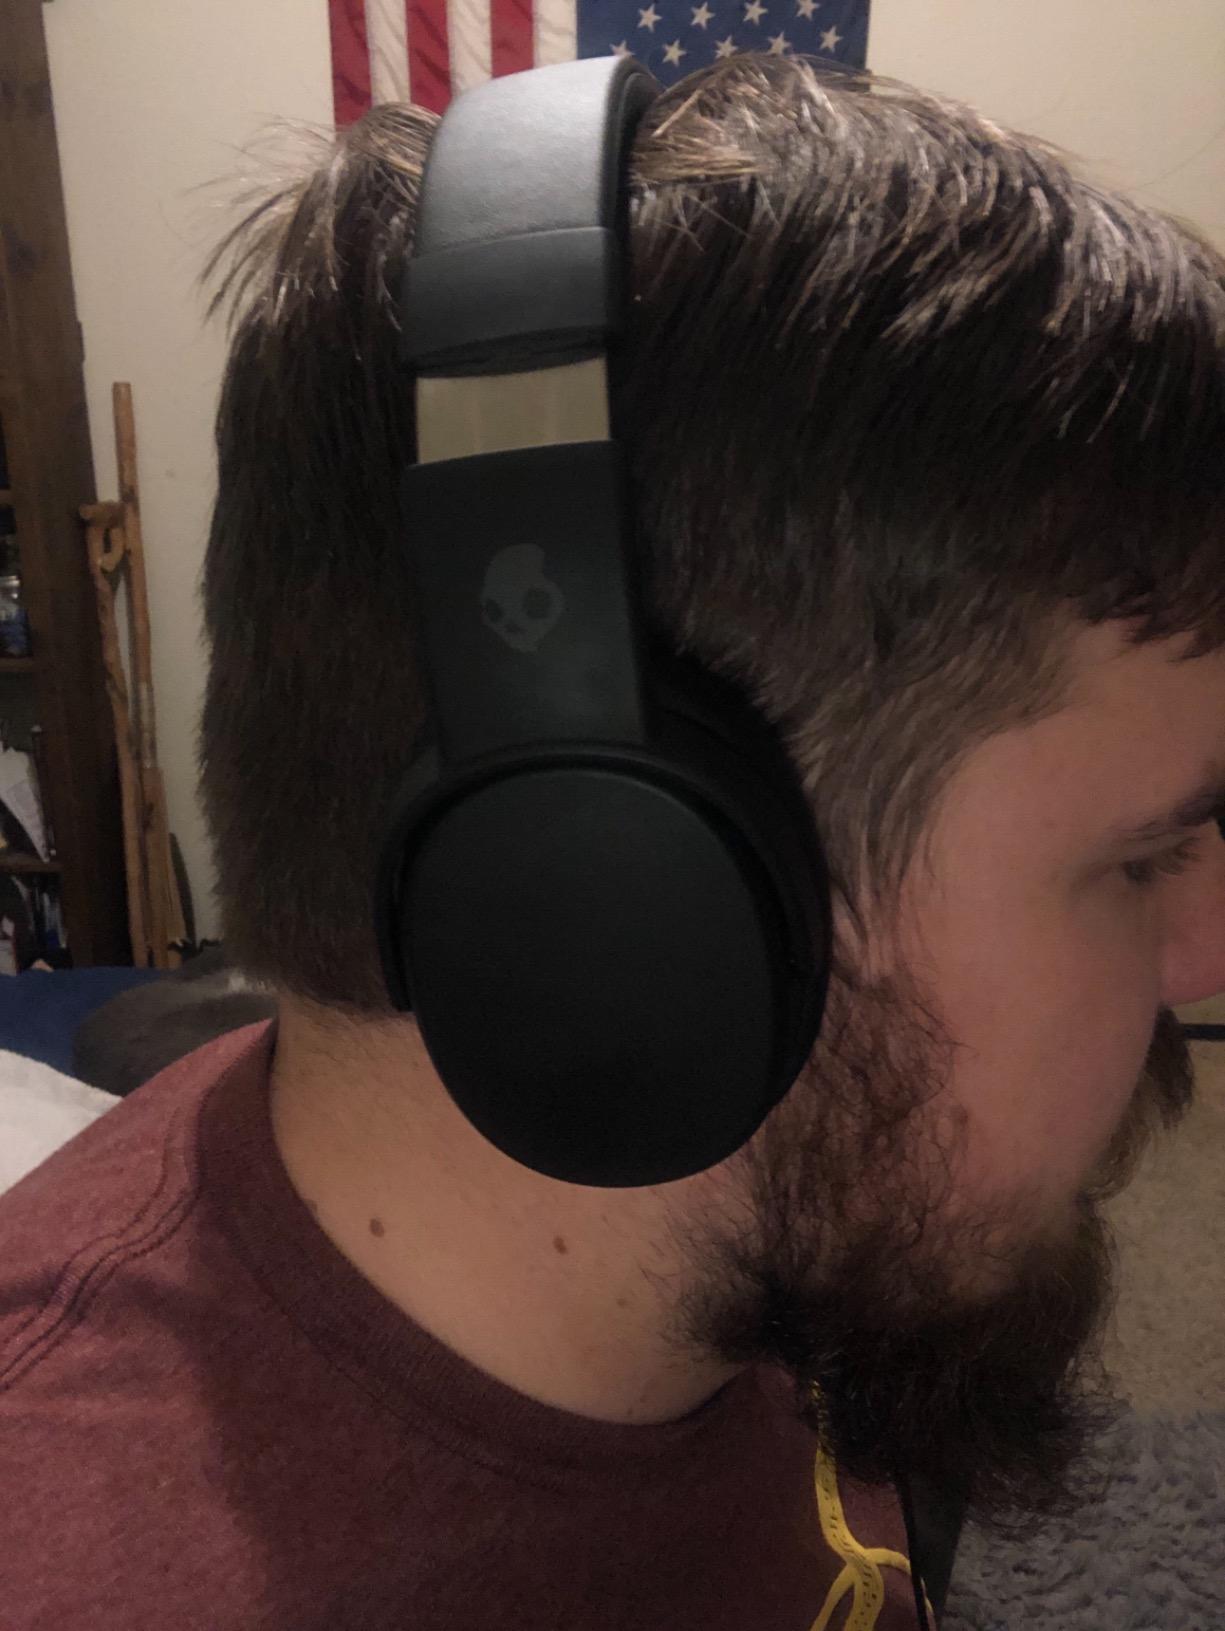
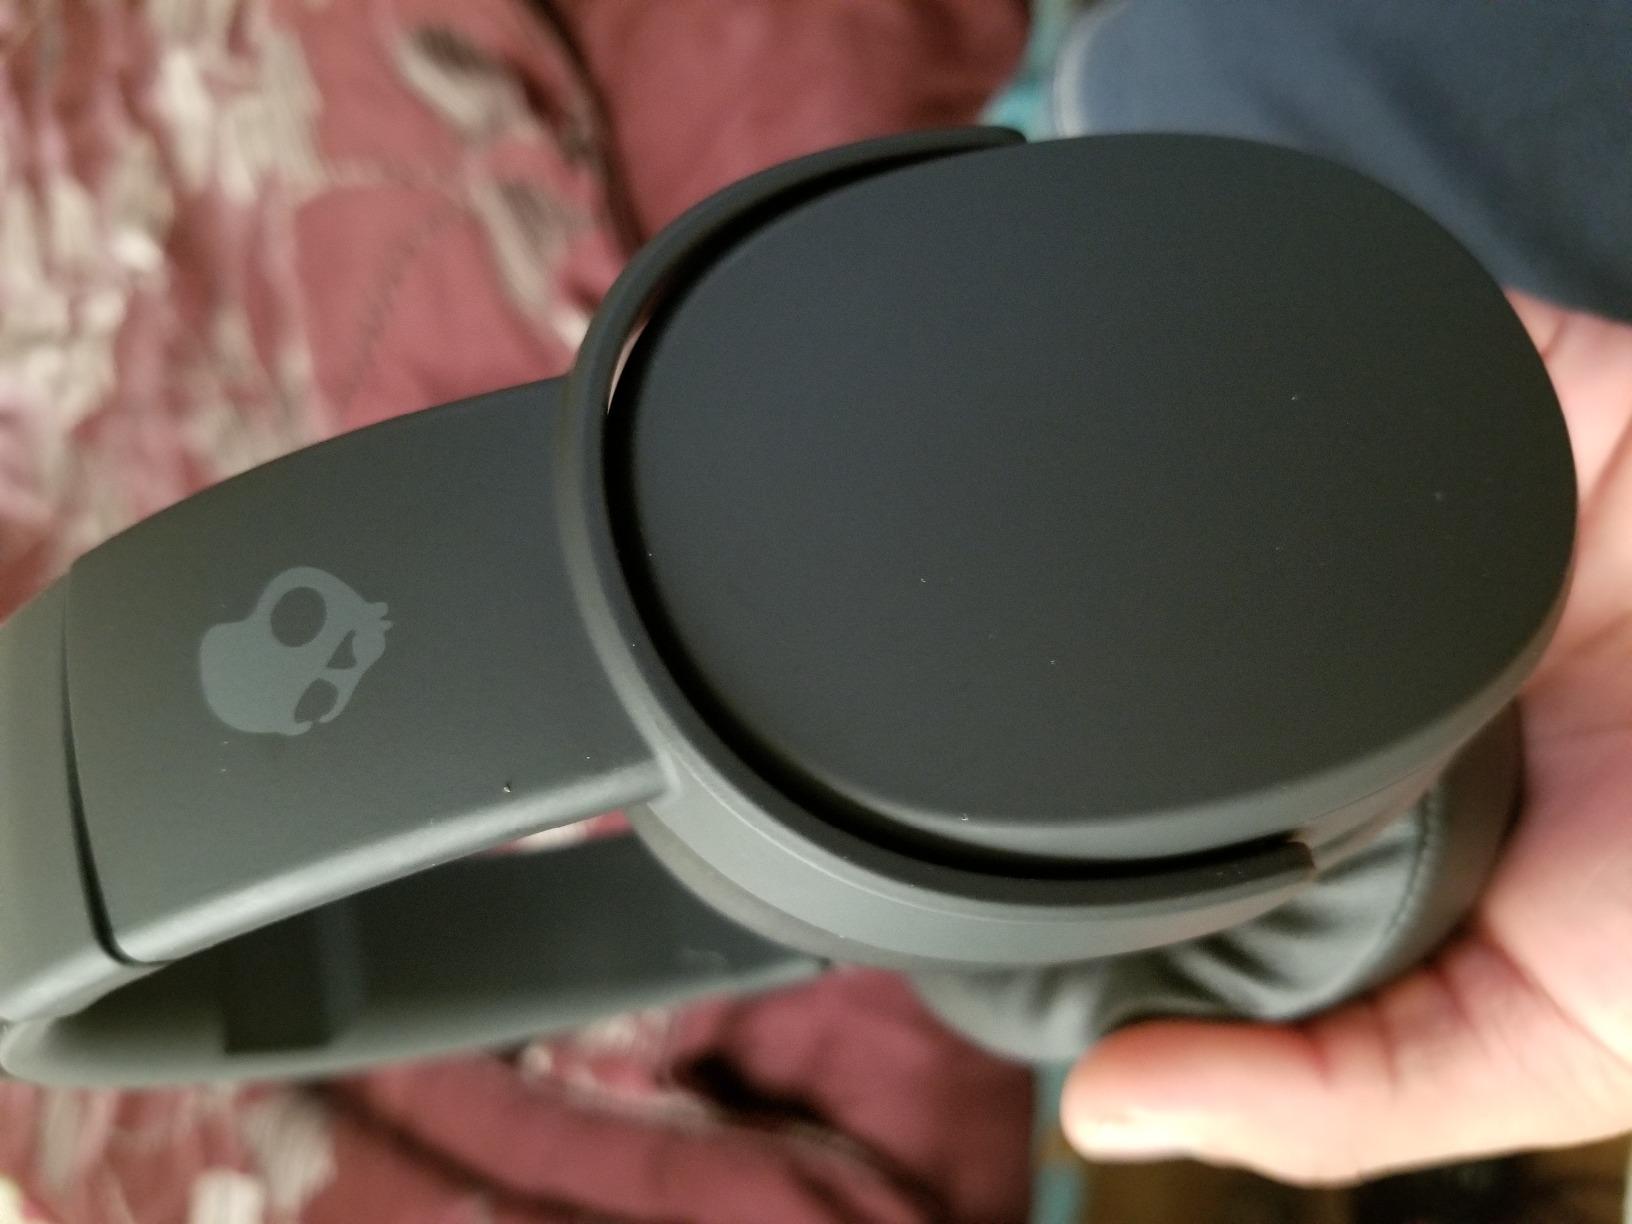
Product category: headphones
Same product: yes